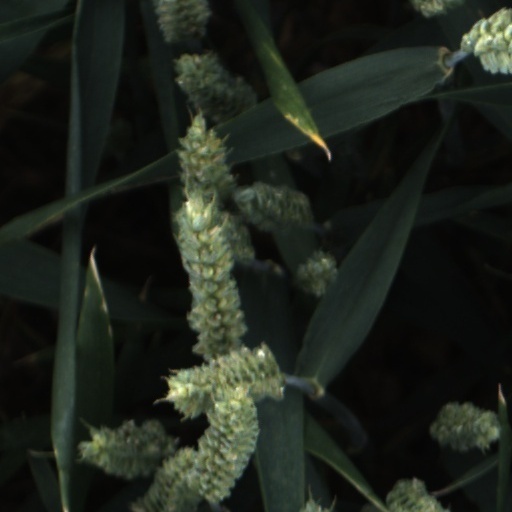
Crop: wheat